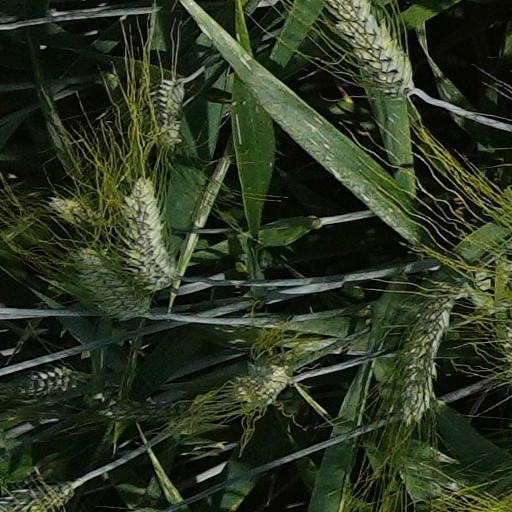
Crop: wheat